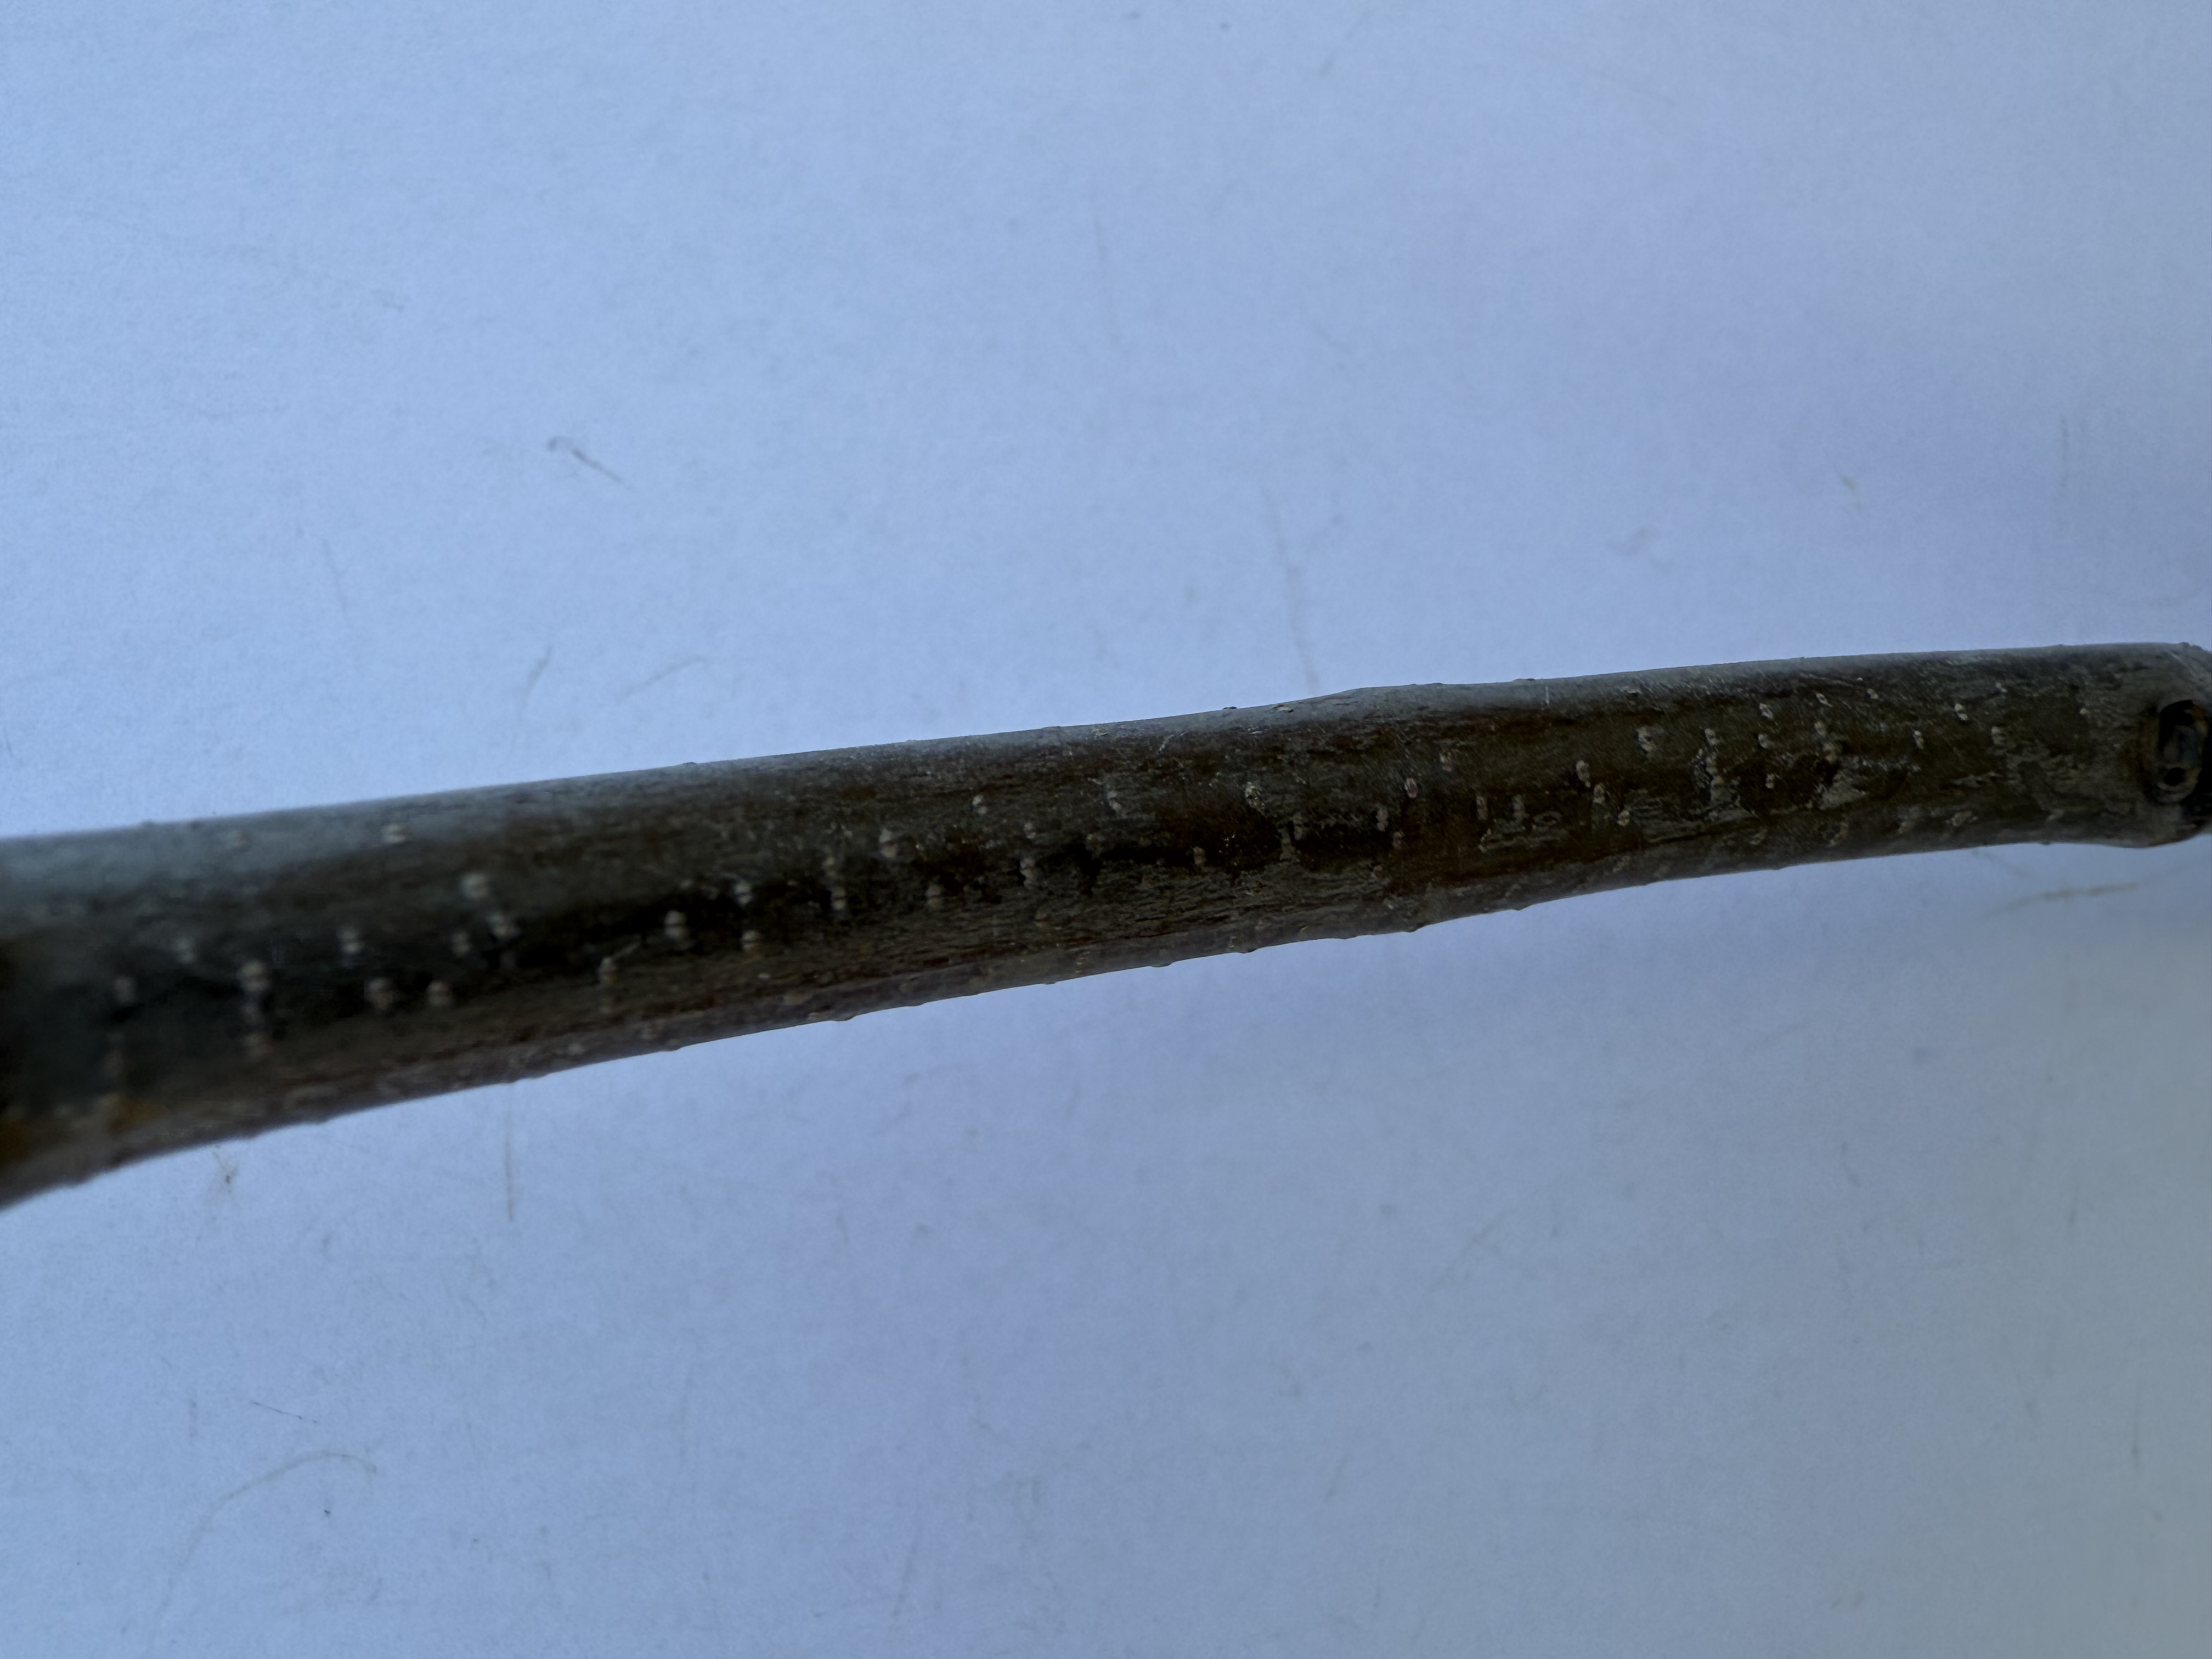
Variety: Chestnut